Public housing estates on Tsing Yi Island

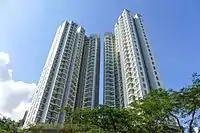
Ching Chun Court

Ching Chun Court is a HOS court in Ching Hong Road, Tsing Yi South, near Cheung Ching Estate and Cheung Hong Estate. It comprises two 26-storey blocks with total of 465 flats. The flat size ranges from 420 to 440 square feet sold at an amount from HK$2.2M to HK$2.7M. It was completed in 2017.